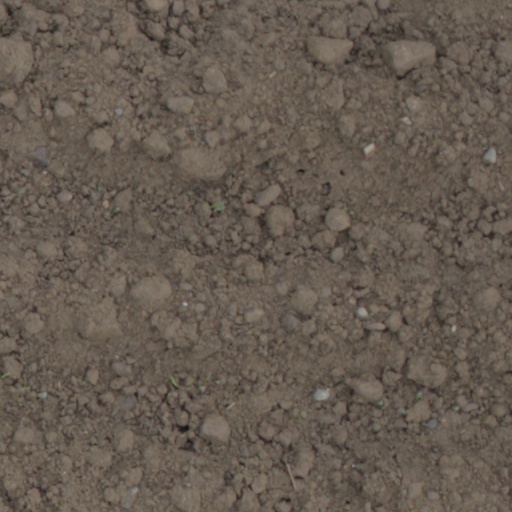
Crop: wheat